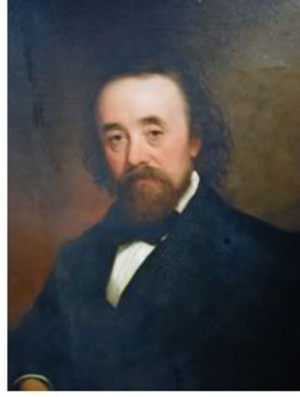
Richard Upjohn né le 22 janvier 1802 à Shaftesbury et mort le 16 août 1878 dans le comté de comté de Putnam est un architecte américain d'origine britannique. Il a participé au lancement du mouvement néogothique aux États-Unis en tant que bâtisseur d'églises. Il y a également popularisé le style italianisant. Il est membre fondateur et premier président de l'Institut américain d'architectes.